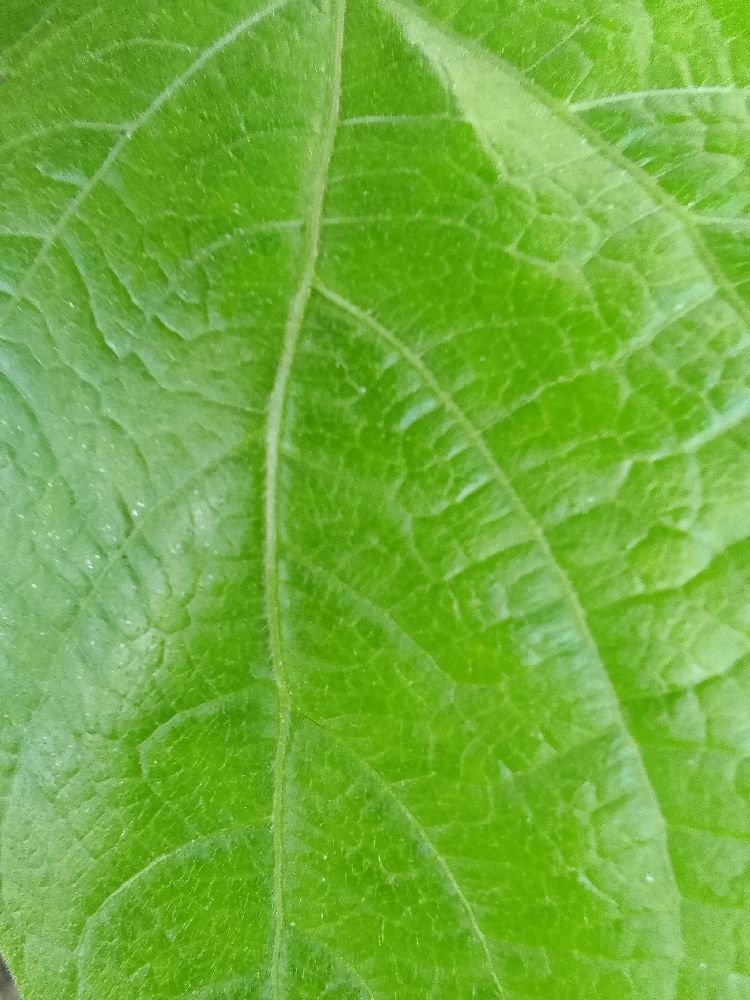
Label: healthy